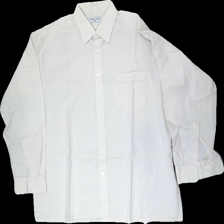
View: front
Type: Shirt
Category: Men
Brand: Melka (Gammalt Svenskt)?
Colors: Beige
Material: 52% polyester, 46% cotton
Cut: Regular
Size: 42
Season: All
Smell: Minor
Price range: <50
Recommended usage: Reuse
Comment: detergent scent